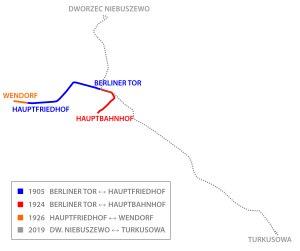
La ligne 2 du tramway de Szczecin relie l'arrêt Dworzec Niebuszewo à la Turkusowa Via E. Orzeszkowej – Boguchwały – A. Asnyka – H. Kołłątaja – Al. Wyzwolenia – Plac Rodła – Al. Niepodległości – Plac Brama Portowa – S. Wyszyńskiego – Energetyków – Gdańska – Eskadrowa – Jaśminowa – Turkusowa. Elle fut inaugurée 1905 et compte actuellement 18 stations pour une longueur de 11,5 km.